List of best-selling singles of the 2000s (decade) in the United Kingdom

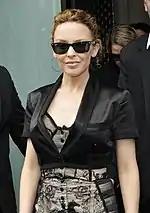
Kylie Minogue had the seventh-best-selling single of the decade with "Can't Get You Out of My Head" in 2001.

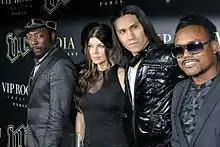
The Black Eyed Peas have four entries in the best-sellers chart. Their highest placed song is 2009's "I Gotta Feeling" at number 17.

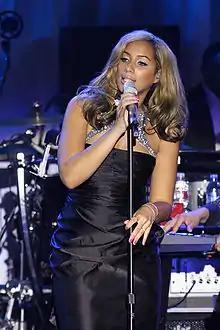
Leona Lewis, the winner of "The X Factor" in 2006, has three songs in the top 100: "Bleeding Love" (11), "A Moment Like This" (16) and "Run" (44).

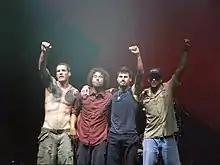
Rage Against the Machine's song "Killing in the Name" – originally released in 1993 – was the Christmas number-one in 2009 and also became the 35th best-seller of the decade.

These are the top 40 biggest-selling songs of the 2000s, according to the Official Charts Company.